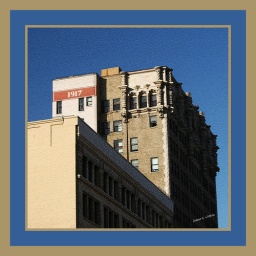
The Downtown Los Angeles building by blue empty space. The picture is textured with a mosaic texture.